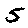
Label: 5